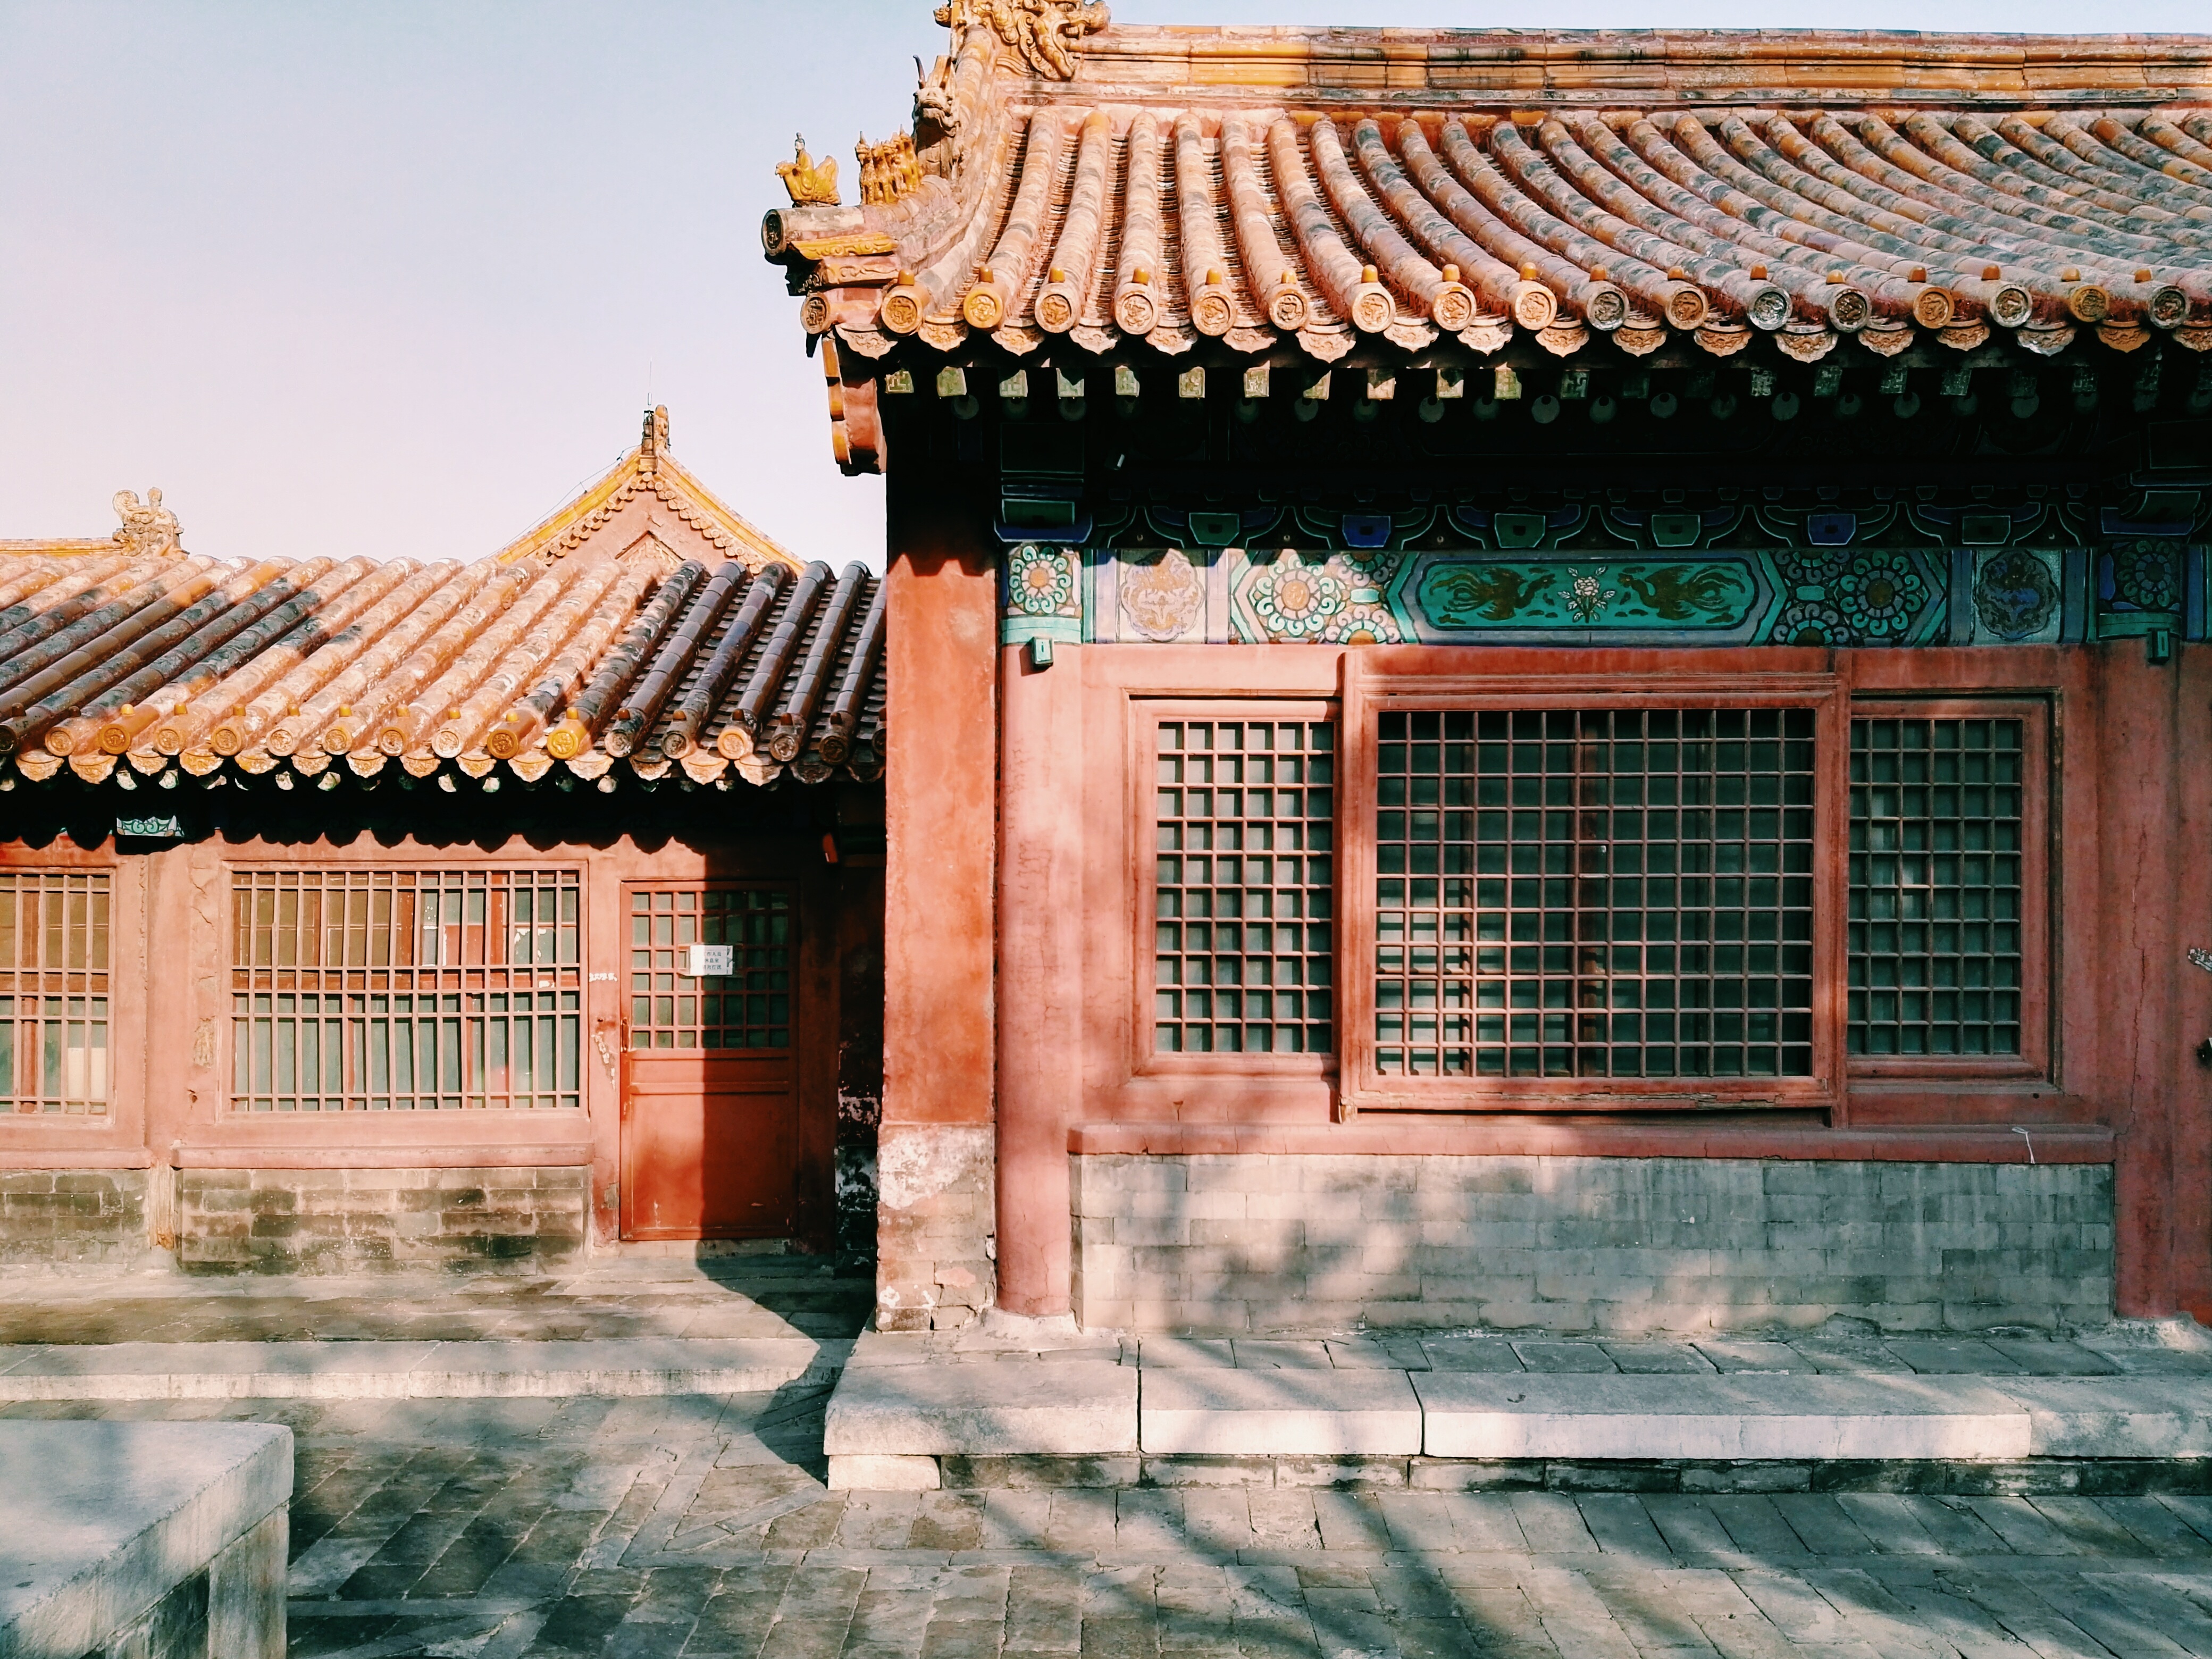
architecture, house, window, roof, palace, facade, estate, outdoor structure